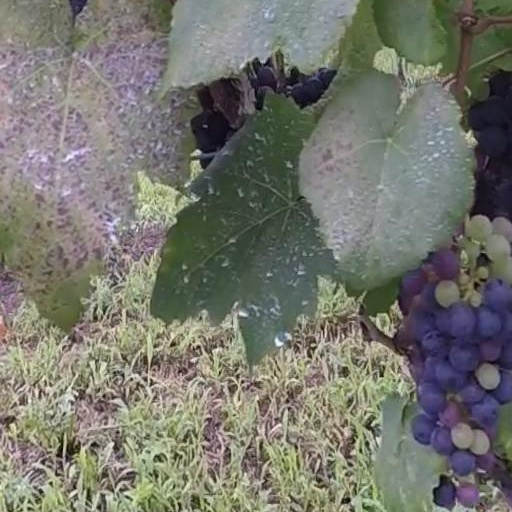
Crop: grape